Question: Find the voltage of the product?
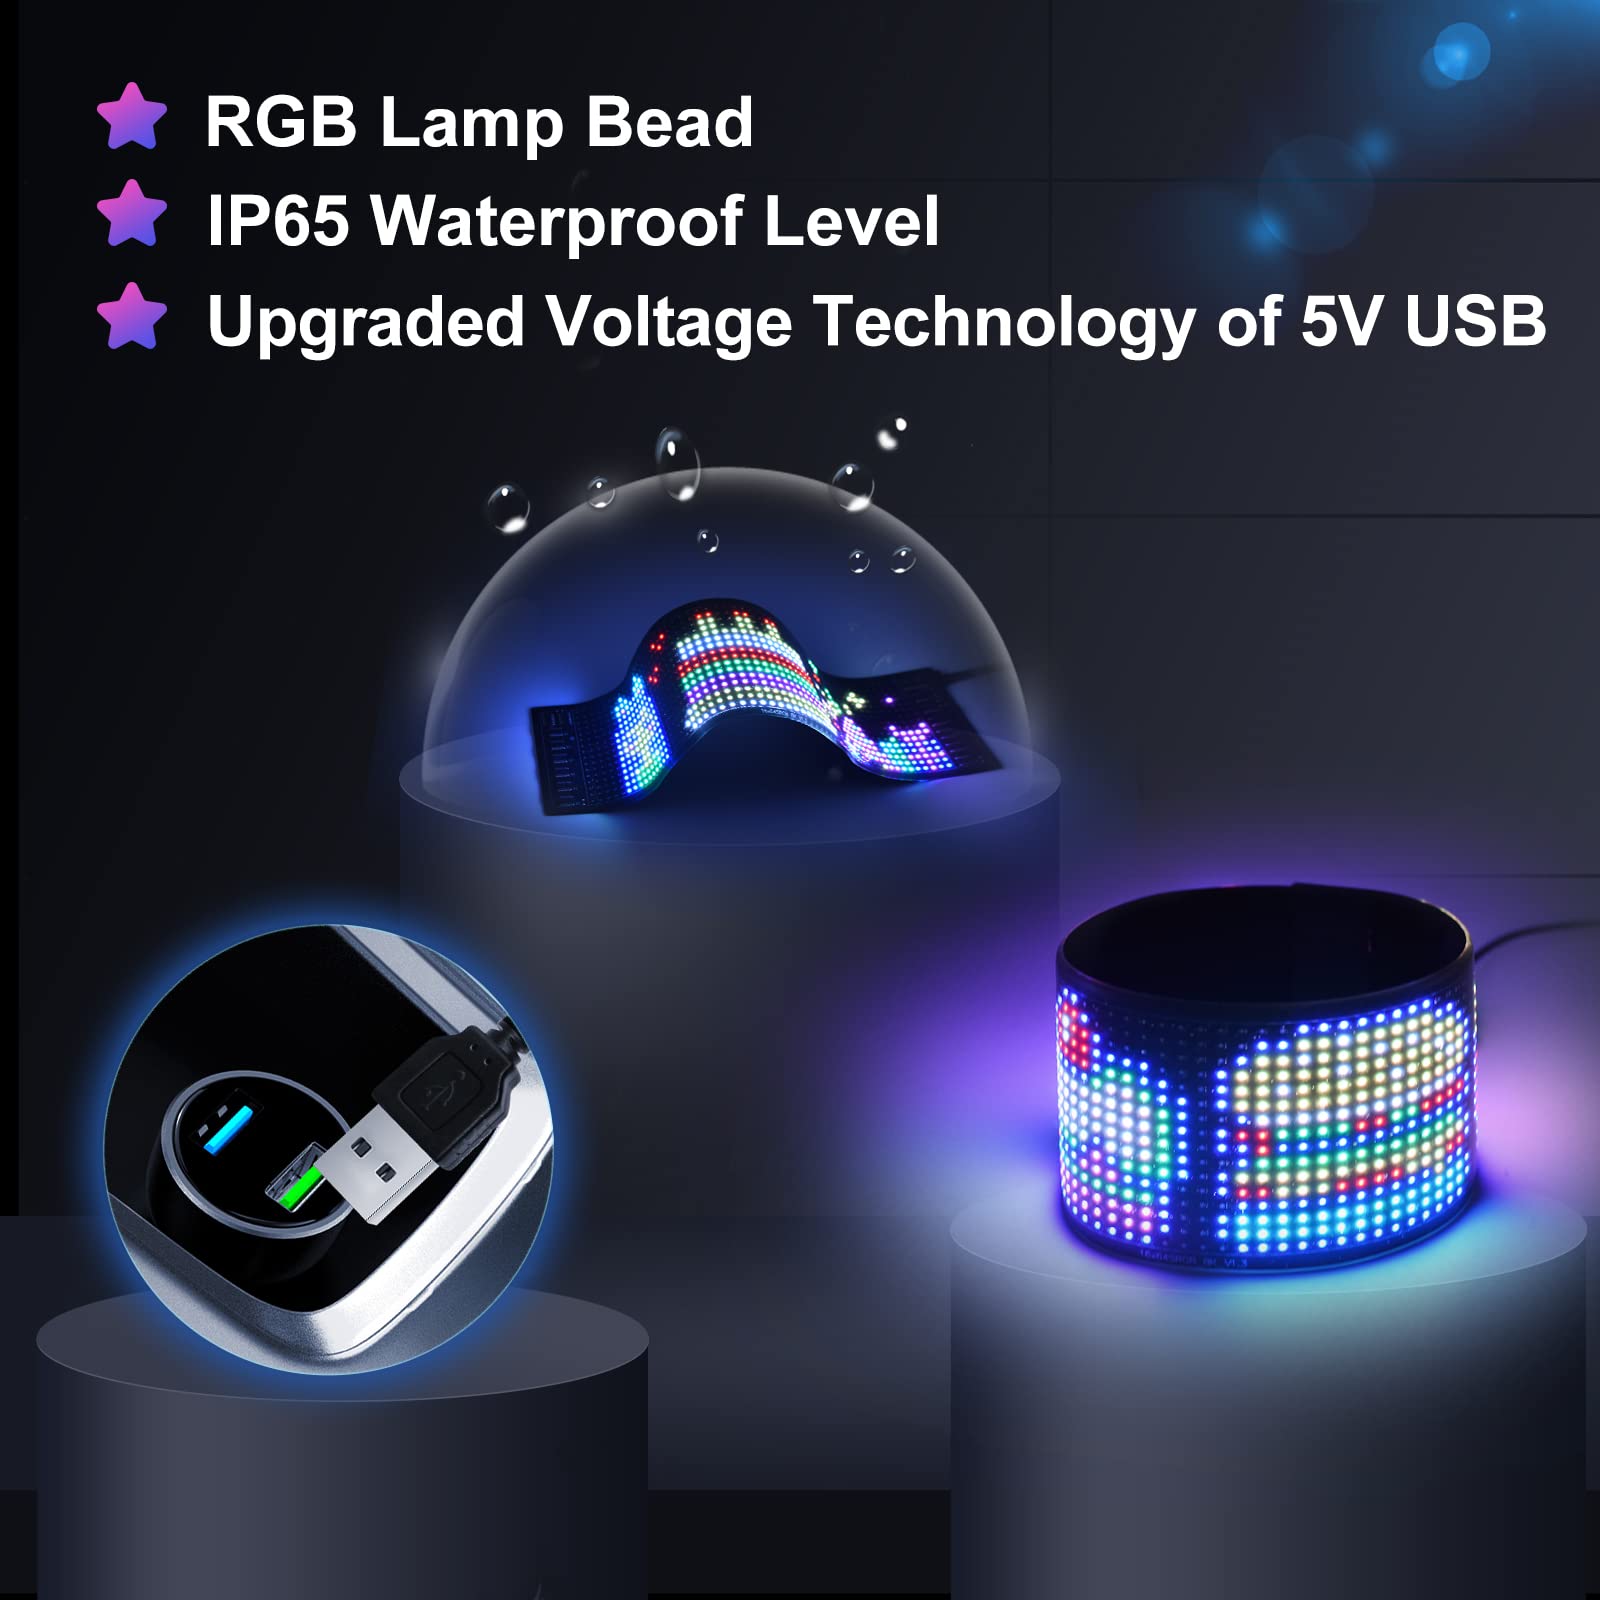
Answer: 5.0 volt